List of countries by average annual precipitation

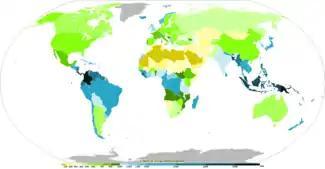
Countries by average annual precipitation

This is a list of countries by average annual precipitation.